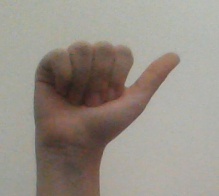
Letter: dhad